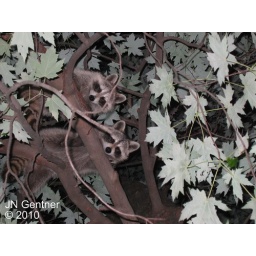
Raccoons in the maple tree in the back yard looking down at the cat food bowl